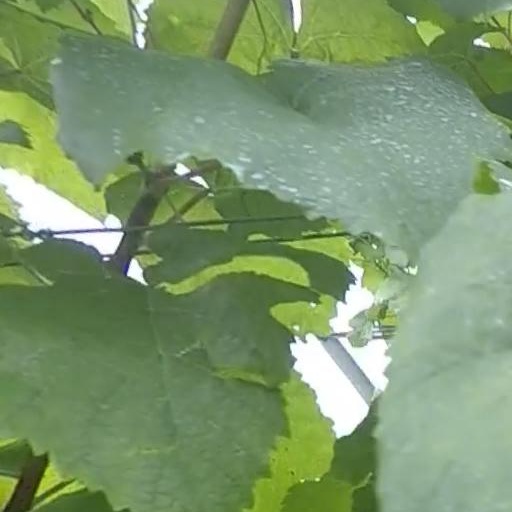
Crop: grape